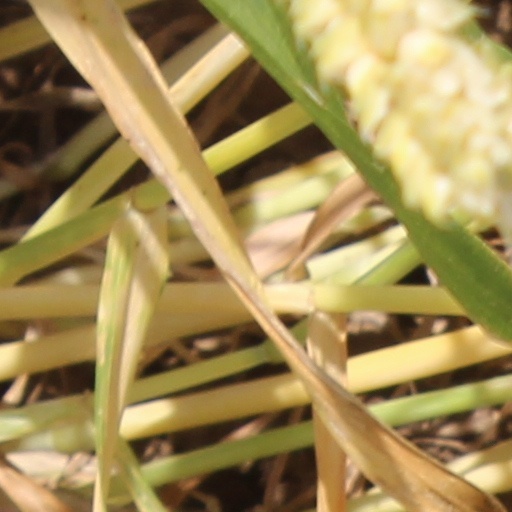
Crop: wheat